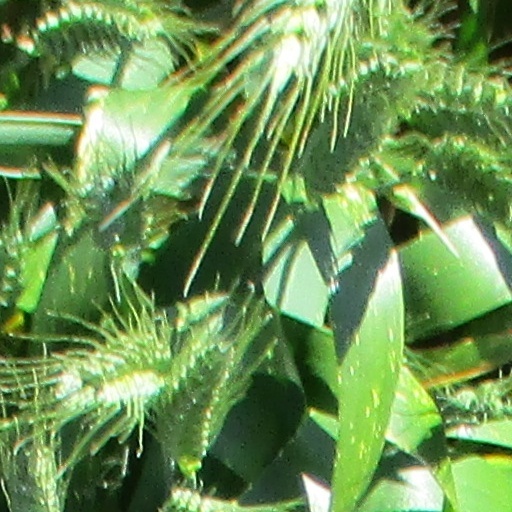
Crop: wheat